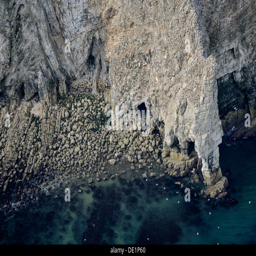
aerial photograph and cliffs on the coast